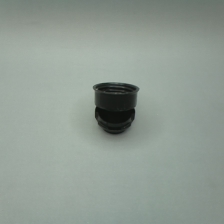
Color: black
Cap type: flip-top cap